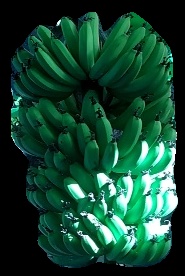
Variety: pachbale
Grade: grade1